Tepatitlán

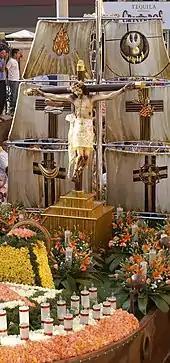
The image of El Señor de la Misericordia goes around the whole city every year from 28 to 30 April. Many people go to him asking for special needs or healing.

According to popular legend, in 1835, Don Pedro Medina, a poor, old farmer, saw from the outside of his home in the countryside an intense light, coming from the Cerro Gordo. The first few days, he thought it must have been some kind of coal or wood furnace. But he kept seeing the light for a few more days, so he decided he would climb the mountain up to the place to see what was going on. When he finally got to the place where he had seen the light, he found nothing, until he turned his head towards an oak tree, and found in it, an image slightly reminiscent to a crucifix. He was so amazed, he decided it he wanted everyone to see his "Father" as he called it, and so, decided to chop the tree down, and take it into the city. Pedro Medina was a poor man, so to get it from up on the mountain, to his ranch, he had to ask his neighbor for a couple of oxen to bring it down. However, when they cut the image down and attached it to the oxen, it would not move, so Medina told his "compadre" to turn the image face up, and as soon as they did this, the oxen moved with immense ease. In town, the veneration to the holy image grew so big, that Don Pantaleon Leal offered Don Pedro Medina his home as a shrine to the image. And after a few years, in 1831, the Shrine erected in his honor stands, and every year, the city fills with over 2 million visitors to venerate the image and ask God for favors. His feast is celebrated on 30 April, day on which he was brought into his current shrine, and grand festivities are held, for he is the patron of the city.